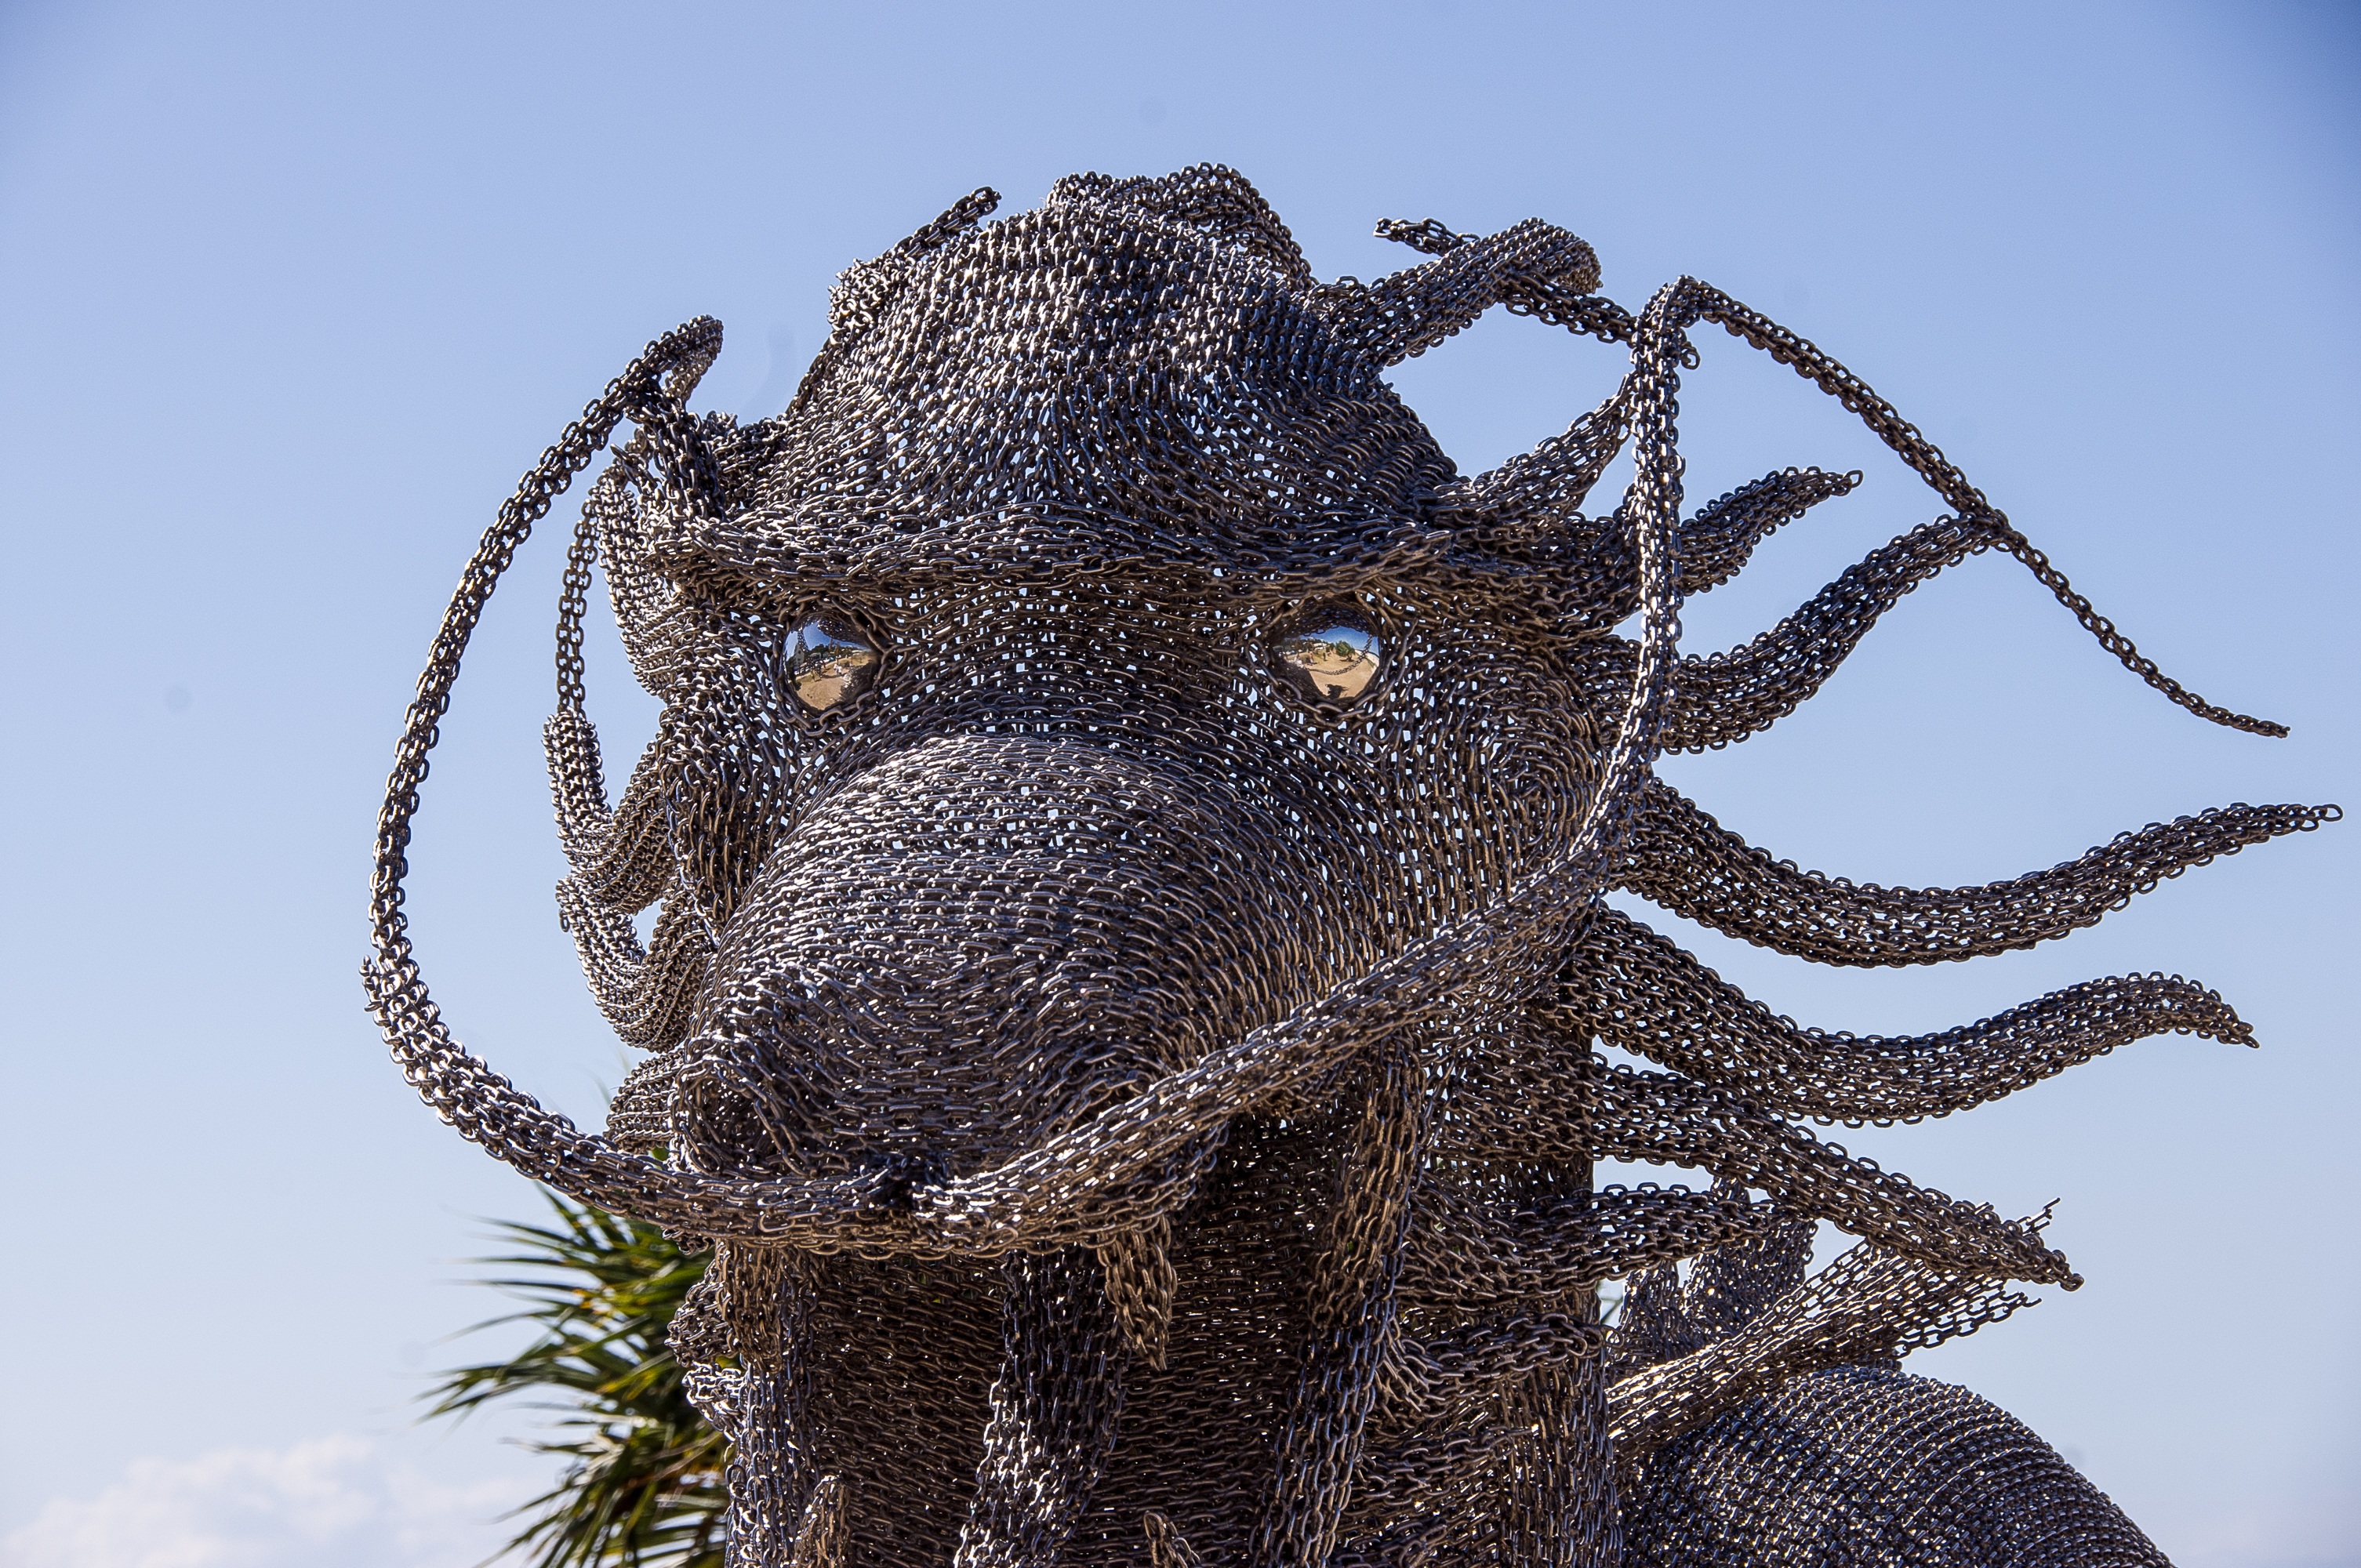
model, metal, chain link, modern, invertebrate, blue sky, close up, australia, face, sculpture, eyes, art, head, dragon, large, contemporary, exhibition, shiny, macro photography, mythical